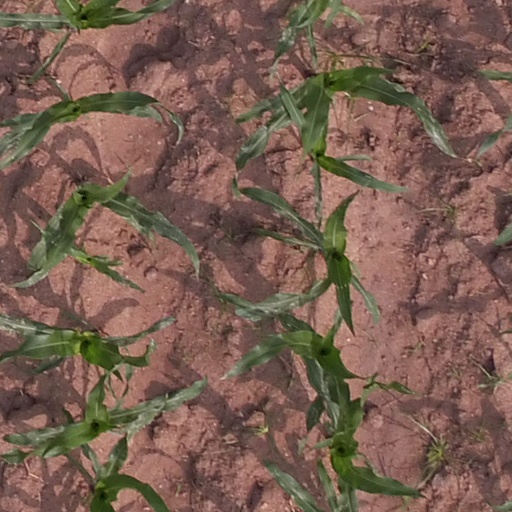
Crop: maize; corn